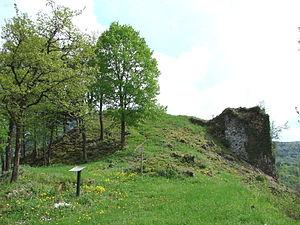
Ruine du Château de Cornillon de Saint-Rambert-en-Bugey: ici se trouvait la barbacane
Le château de Cornillon est un ancien château fort du XIIᵉ siècle dont les ruines se dressent sur la commune de Saint-Rambert-en-Bugey dans le département de l'Ain, en région Auvergne-Rhône-Alpes.